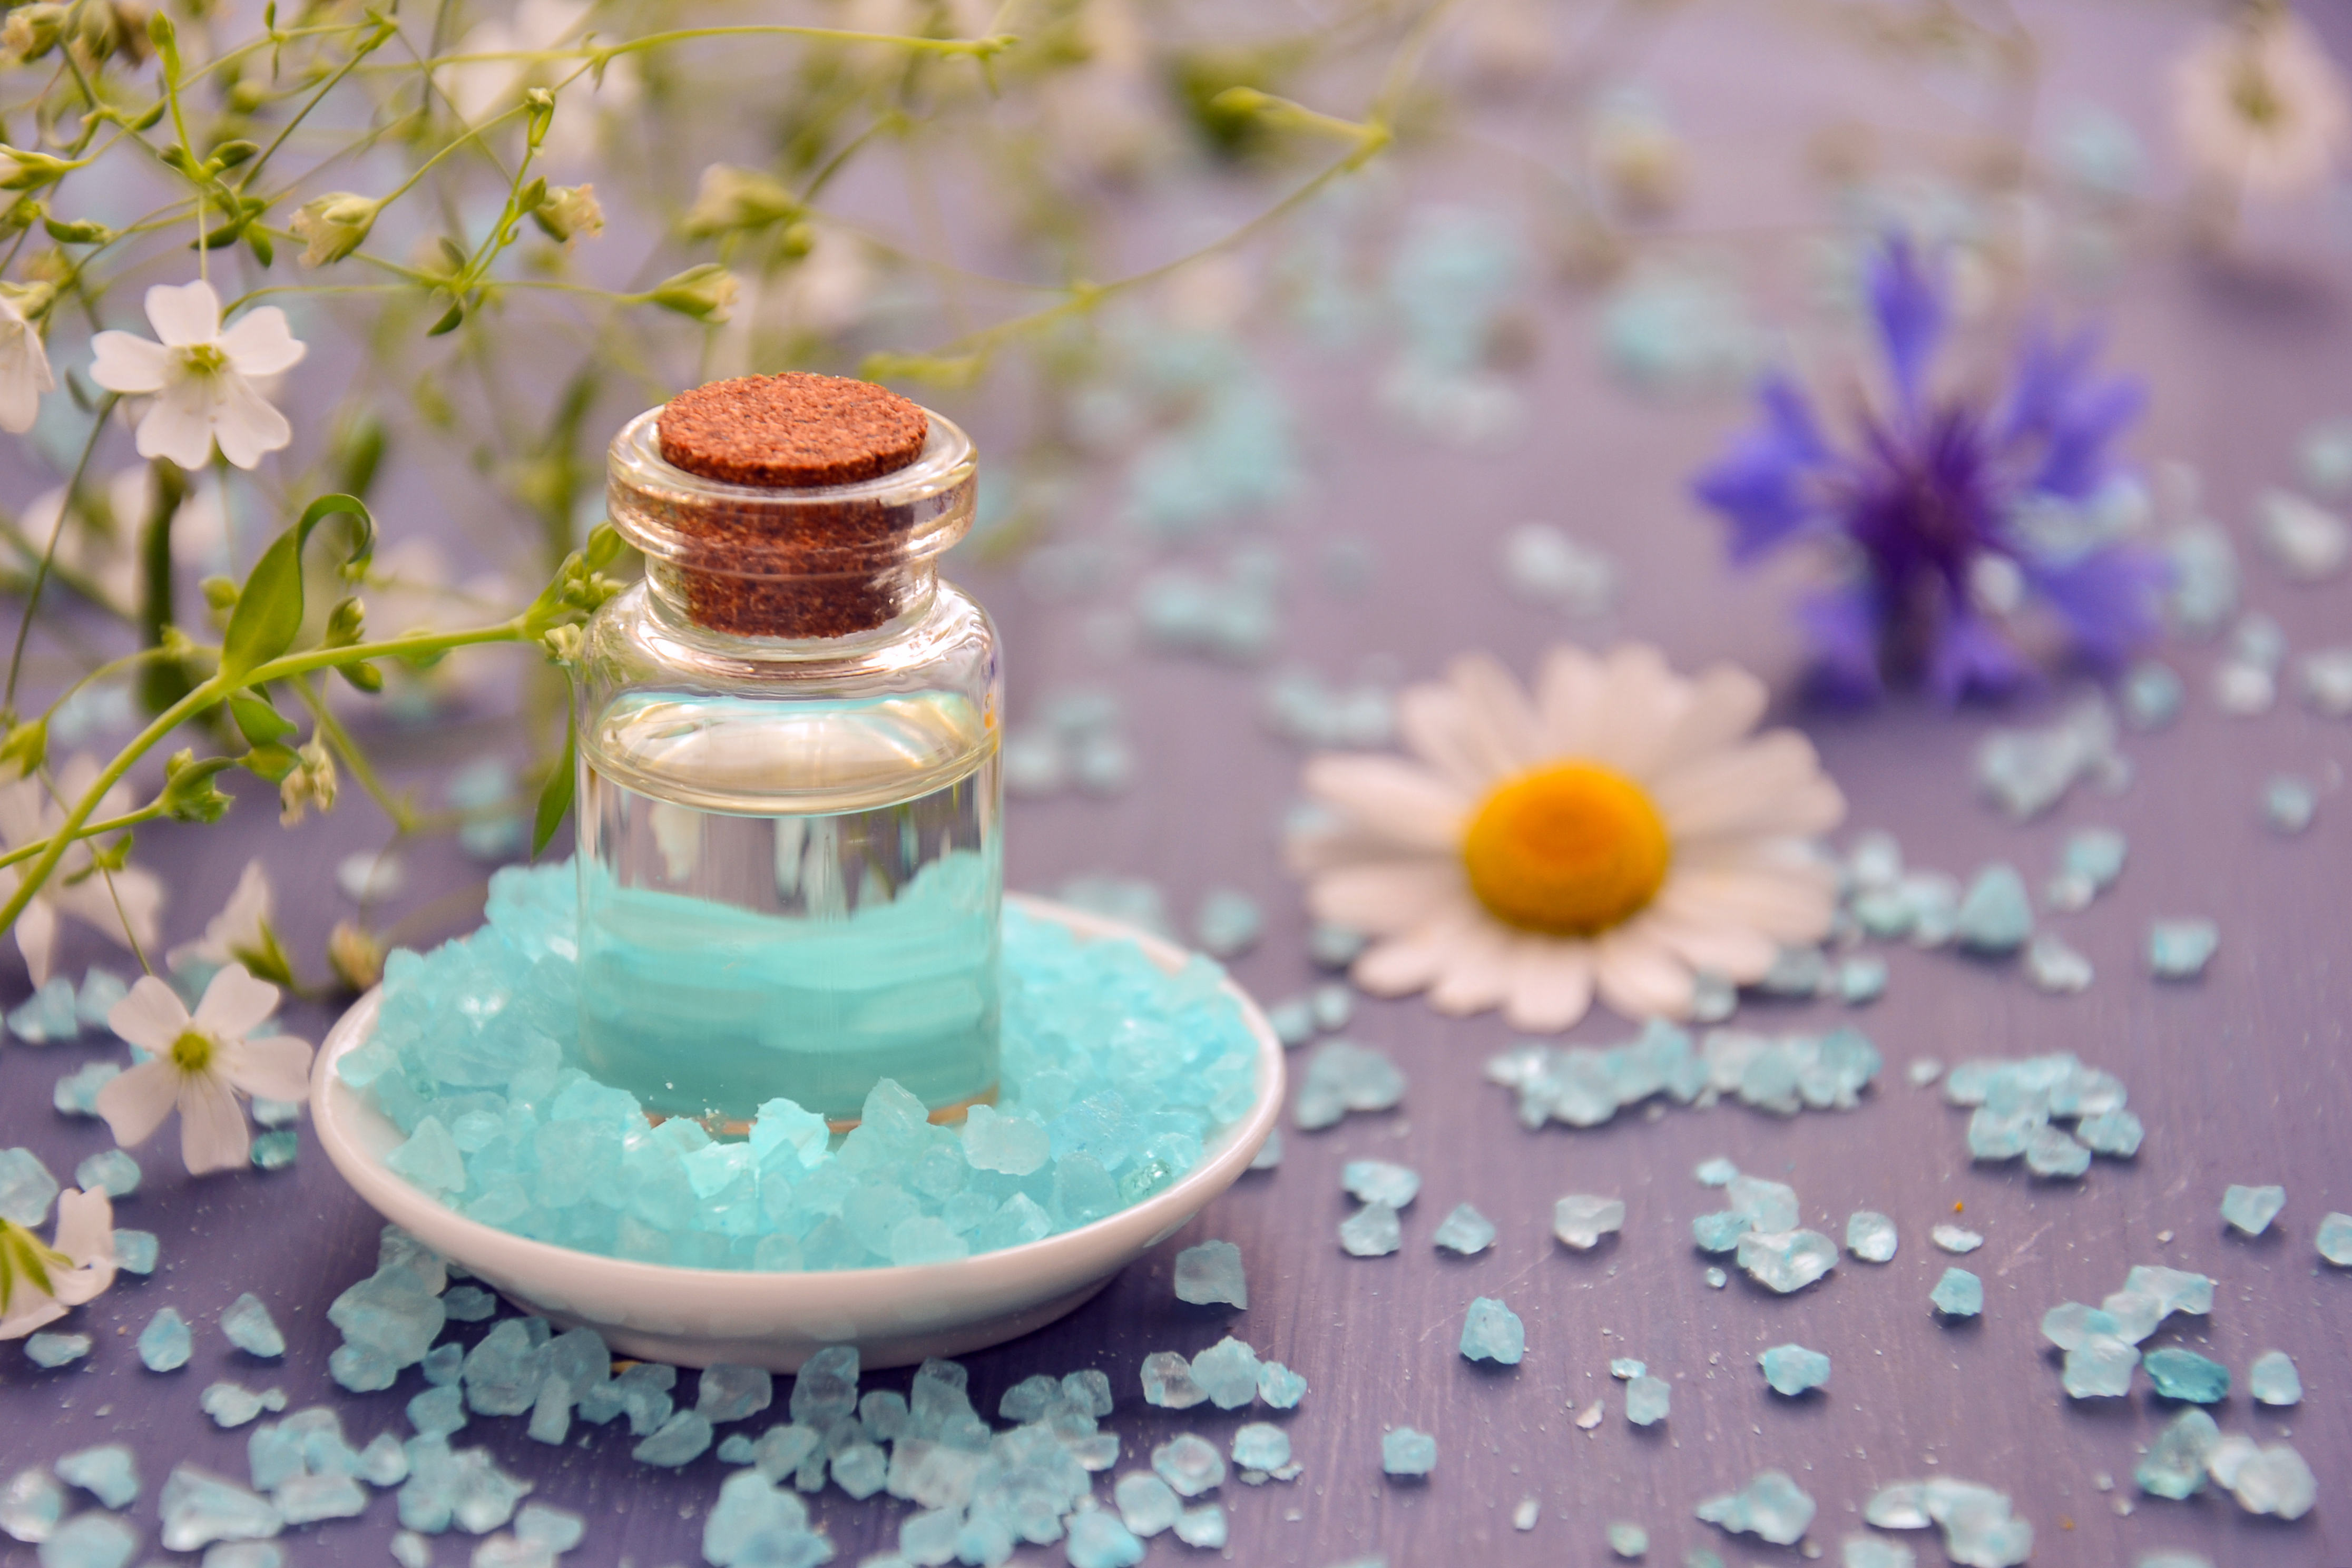
aromatherapy, cosmetic oil, essential oil, spa, cosmetology, sea salt, crystals, flowers, petals, alternative, natural product, massage, beauty, relaxation, medicine, flower, glass bottle, drinkware